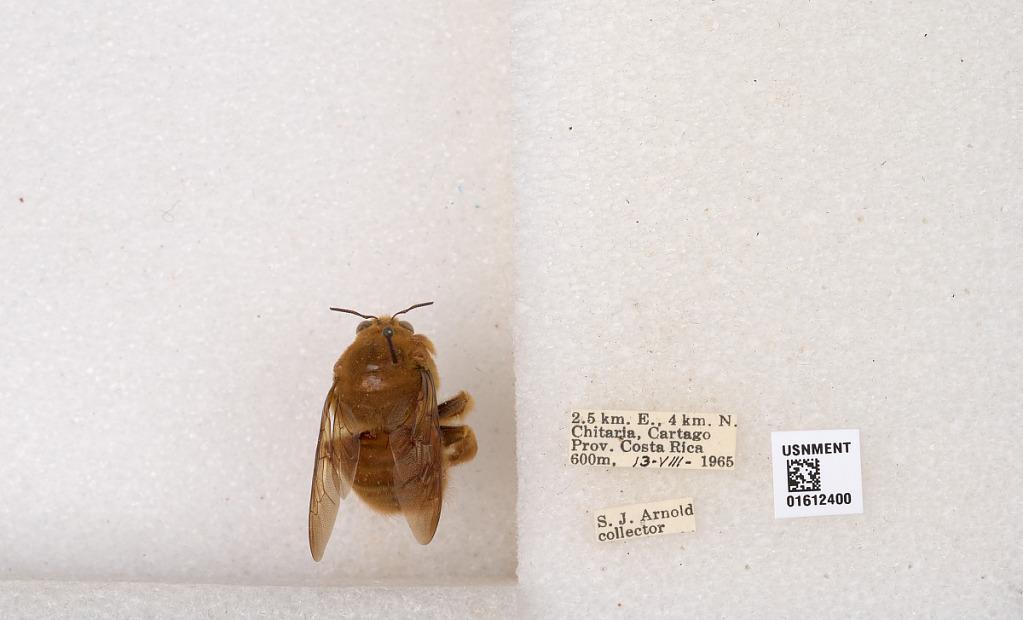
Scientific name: Xylocopa (Neoxylocopa) sp.
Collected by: J. Araujo
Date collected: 1965-8-13
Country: Costa Rica
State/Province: Cartago
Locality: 2.5 km. E., 4 km. N. Chitaria